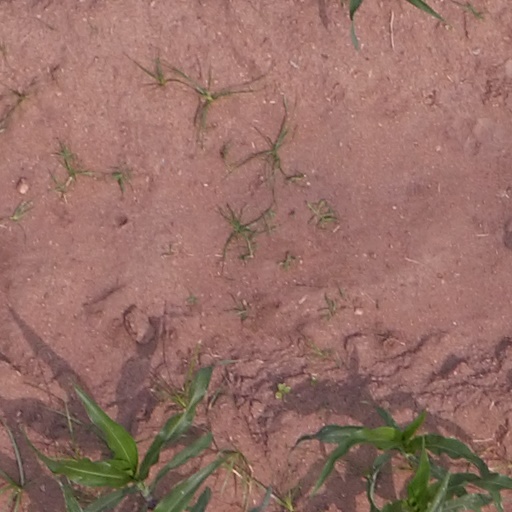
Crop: maize; corn